Jimmy Jacobs

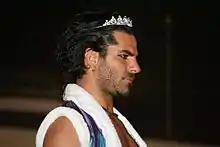
Jacobs under the Zombie Princess gimmick in 2017

On October 15, 2017, Jacobs made an appearance in ROH at . Playing off his firing from WWE, he appeared in the crowd at the end of the show and took another selfie with members of Bullet Club.